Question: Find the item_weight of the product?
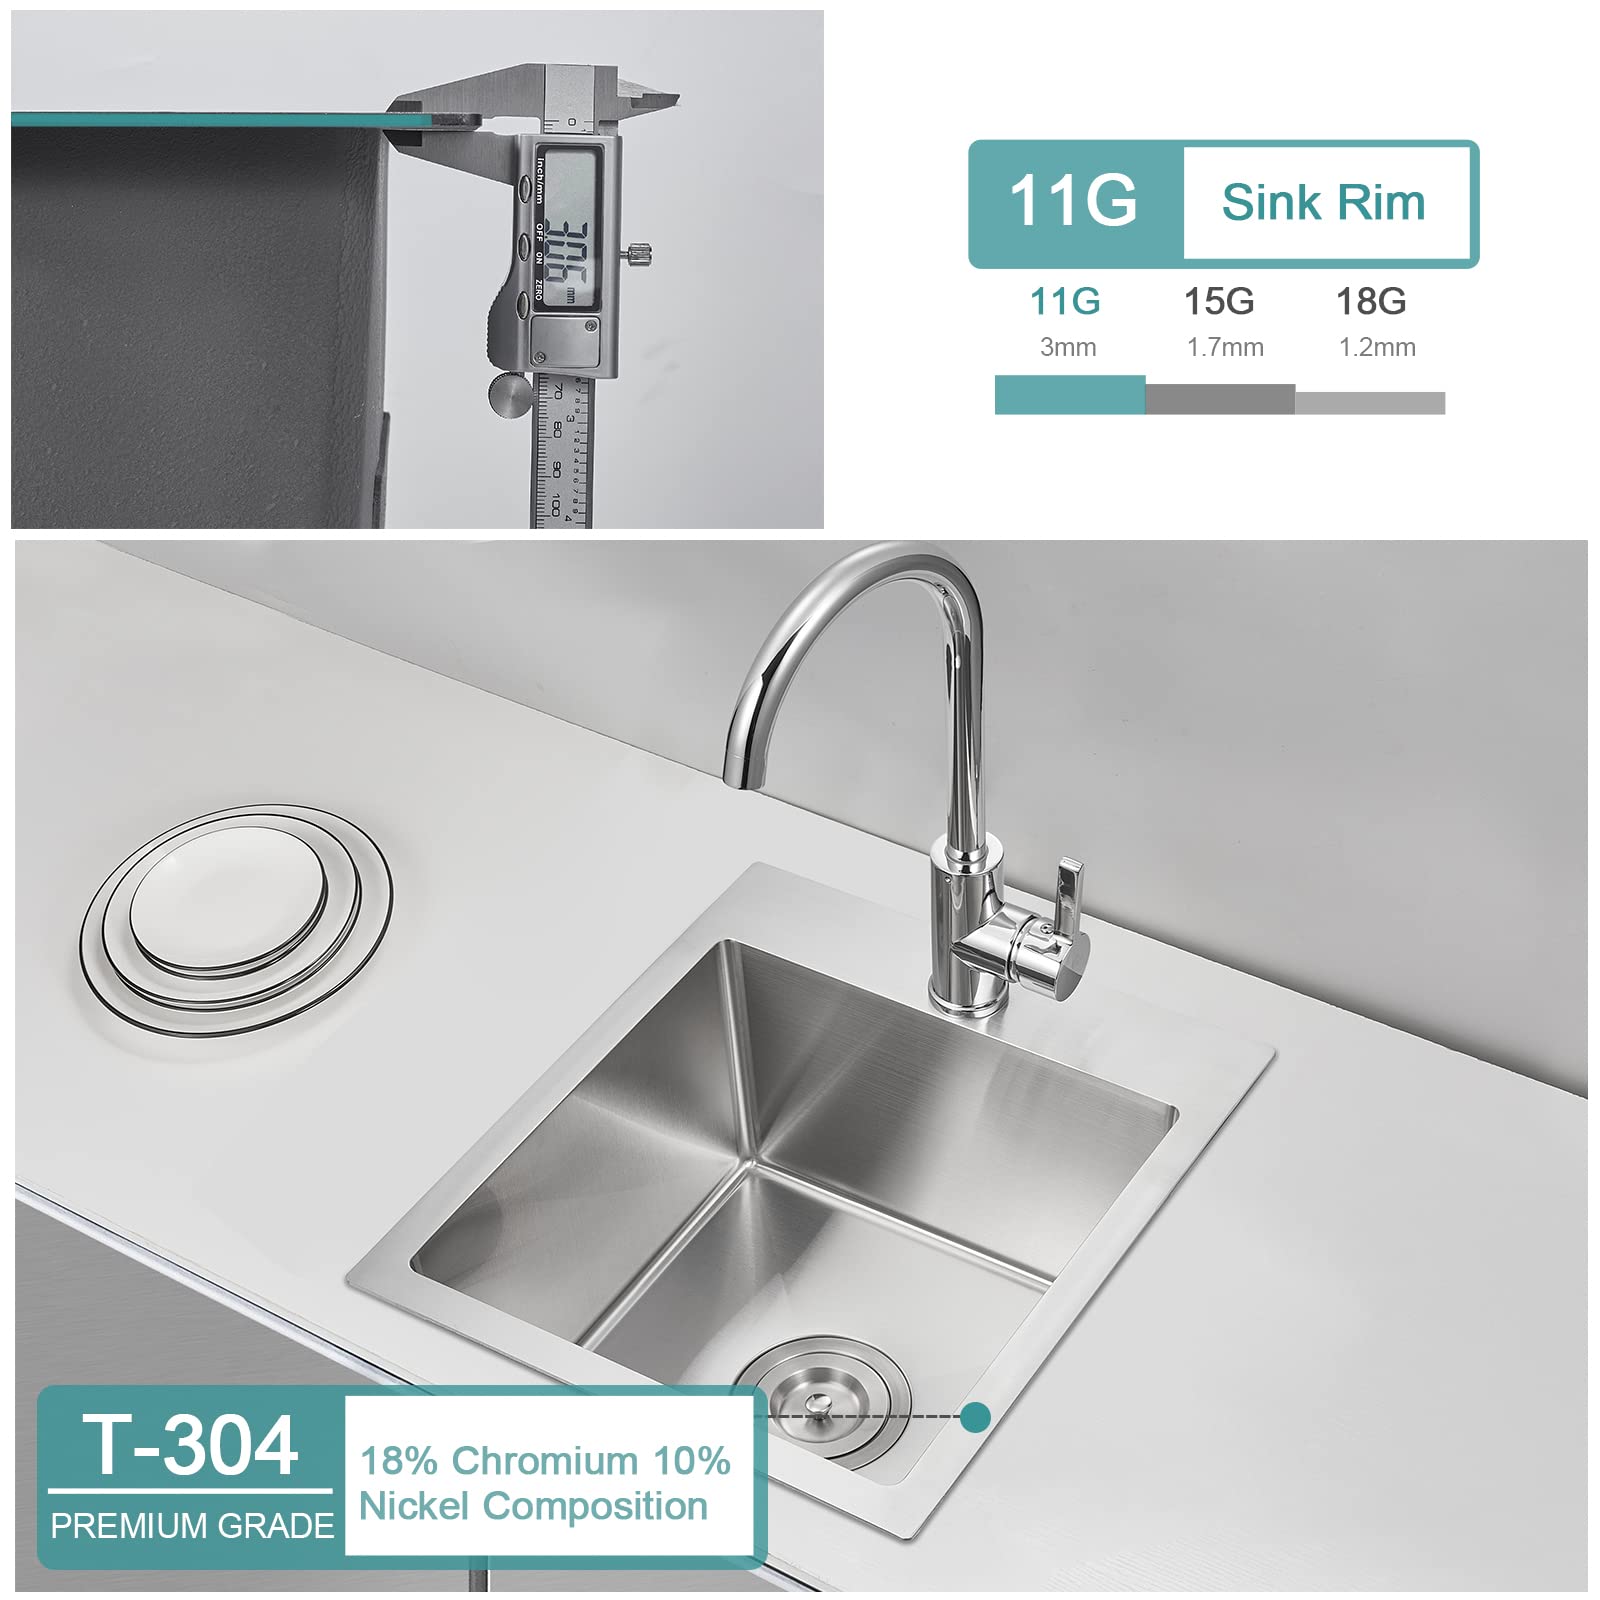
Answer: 11.0 gram